Hobart Bus Mall

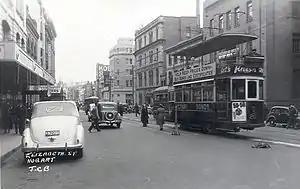
Double-decker tram terminating at the Hobart GPO, circa 1940s

The Hobart Bus Mall has historically been a hub for various transportation routes connecting different parts of Hobart and its surrounding areas. Serving as a central transfer point where passengers can switch between lines, the interchange has a long history of public transportation, previously offering horse-drawn carriages, trams, trolley-buses and taxis.